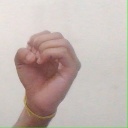
अक्षर: ऊ